Putim

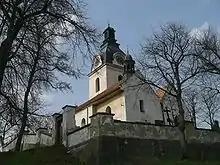
Church of Saint Lawrence

The main landmark of Putim is the Church of Saint Lawrence. It is an early Gothic building from the second half of the 13th century. There are several valuable houses built in the folk baroque style.